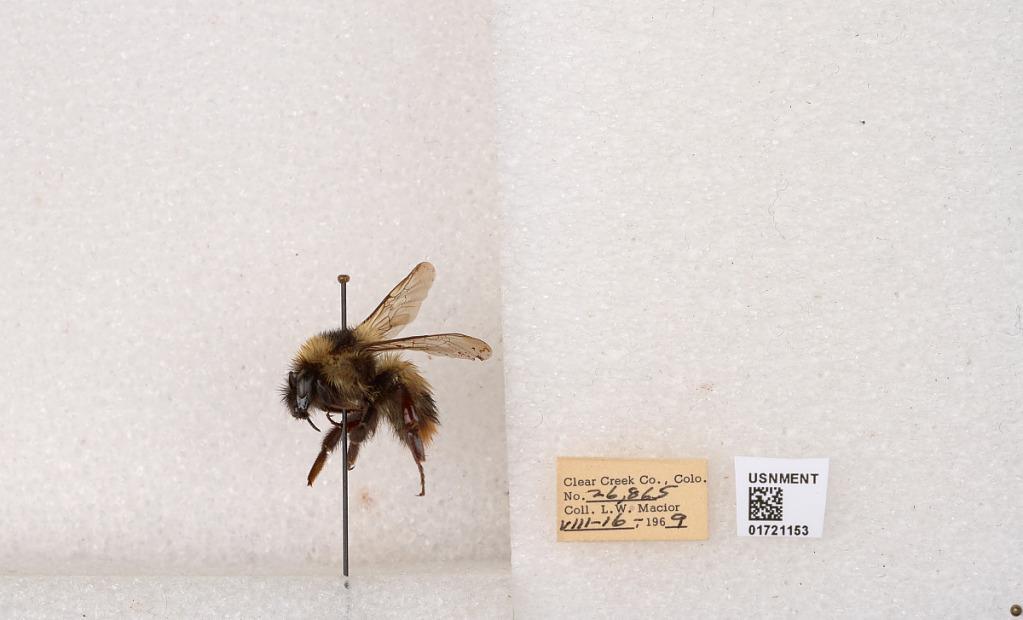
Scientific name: Bombus kirbyellus
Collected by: L. Macior
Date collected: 1969-8-16
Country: United States
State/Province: Colorado
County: Clear Creek
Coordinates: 39.6891, -105.644